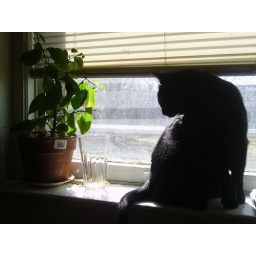
lucy in window with glass, plant